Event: Nepal Earthquake
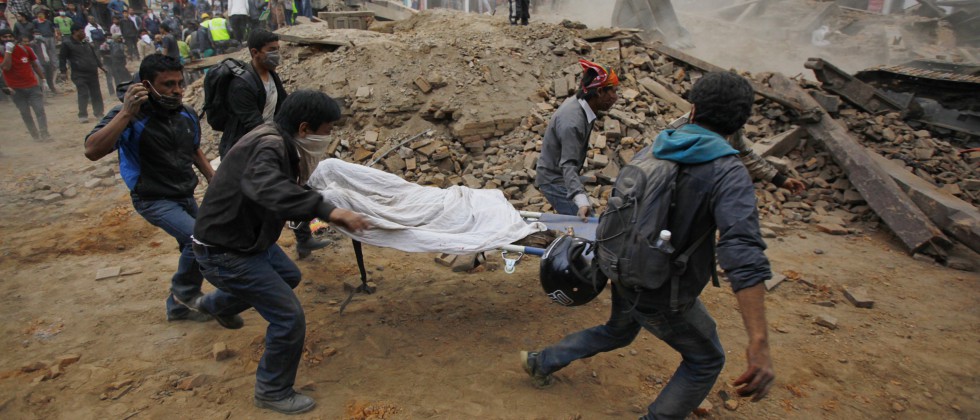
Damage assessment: damage